Lillian Osborne High School

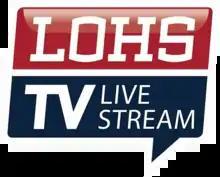
Logo of LOHS TV

LOHS TV was created in the 2019–2020 school year to replace morning announcements. The organization produces live daily updates on news within the school. The production is mostly student-run and all announcements are released and archived on the group's YouTube account. In the 2020–2021 school year, the organization added weekly Mandarin broadcasts that summarized news updates from the week. The Mandarin LOHS TV team broadcasts live every Friday at 5pm.